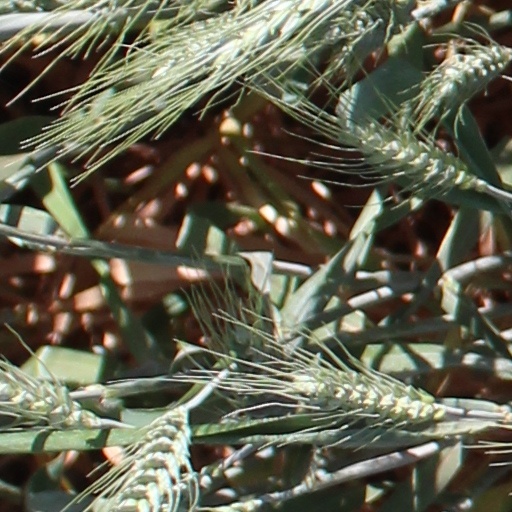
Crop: wheat